Albanians

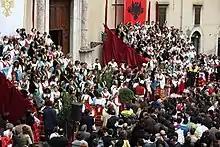
Arbëreshë in traditional costume in the Piana degli Albanesi

Enver Hoxha of the Communist Party of Labour took power in Albania in 1946. Albania established an alliance with the Eastern Bloc which provided Albania with many advantages in the form of economic assistance and military protection from the Western Bloc during the Cold War.